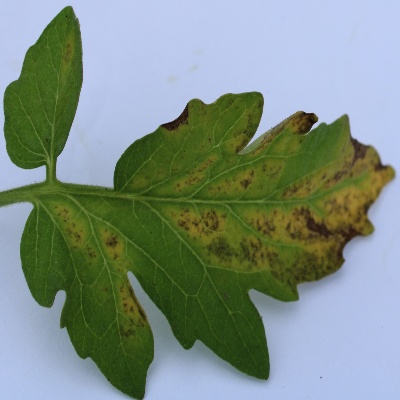
Crop: Tomato
Condition: septoria leaf spot